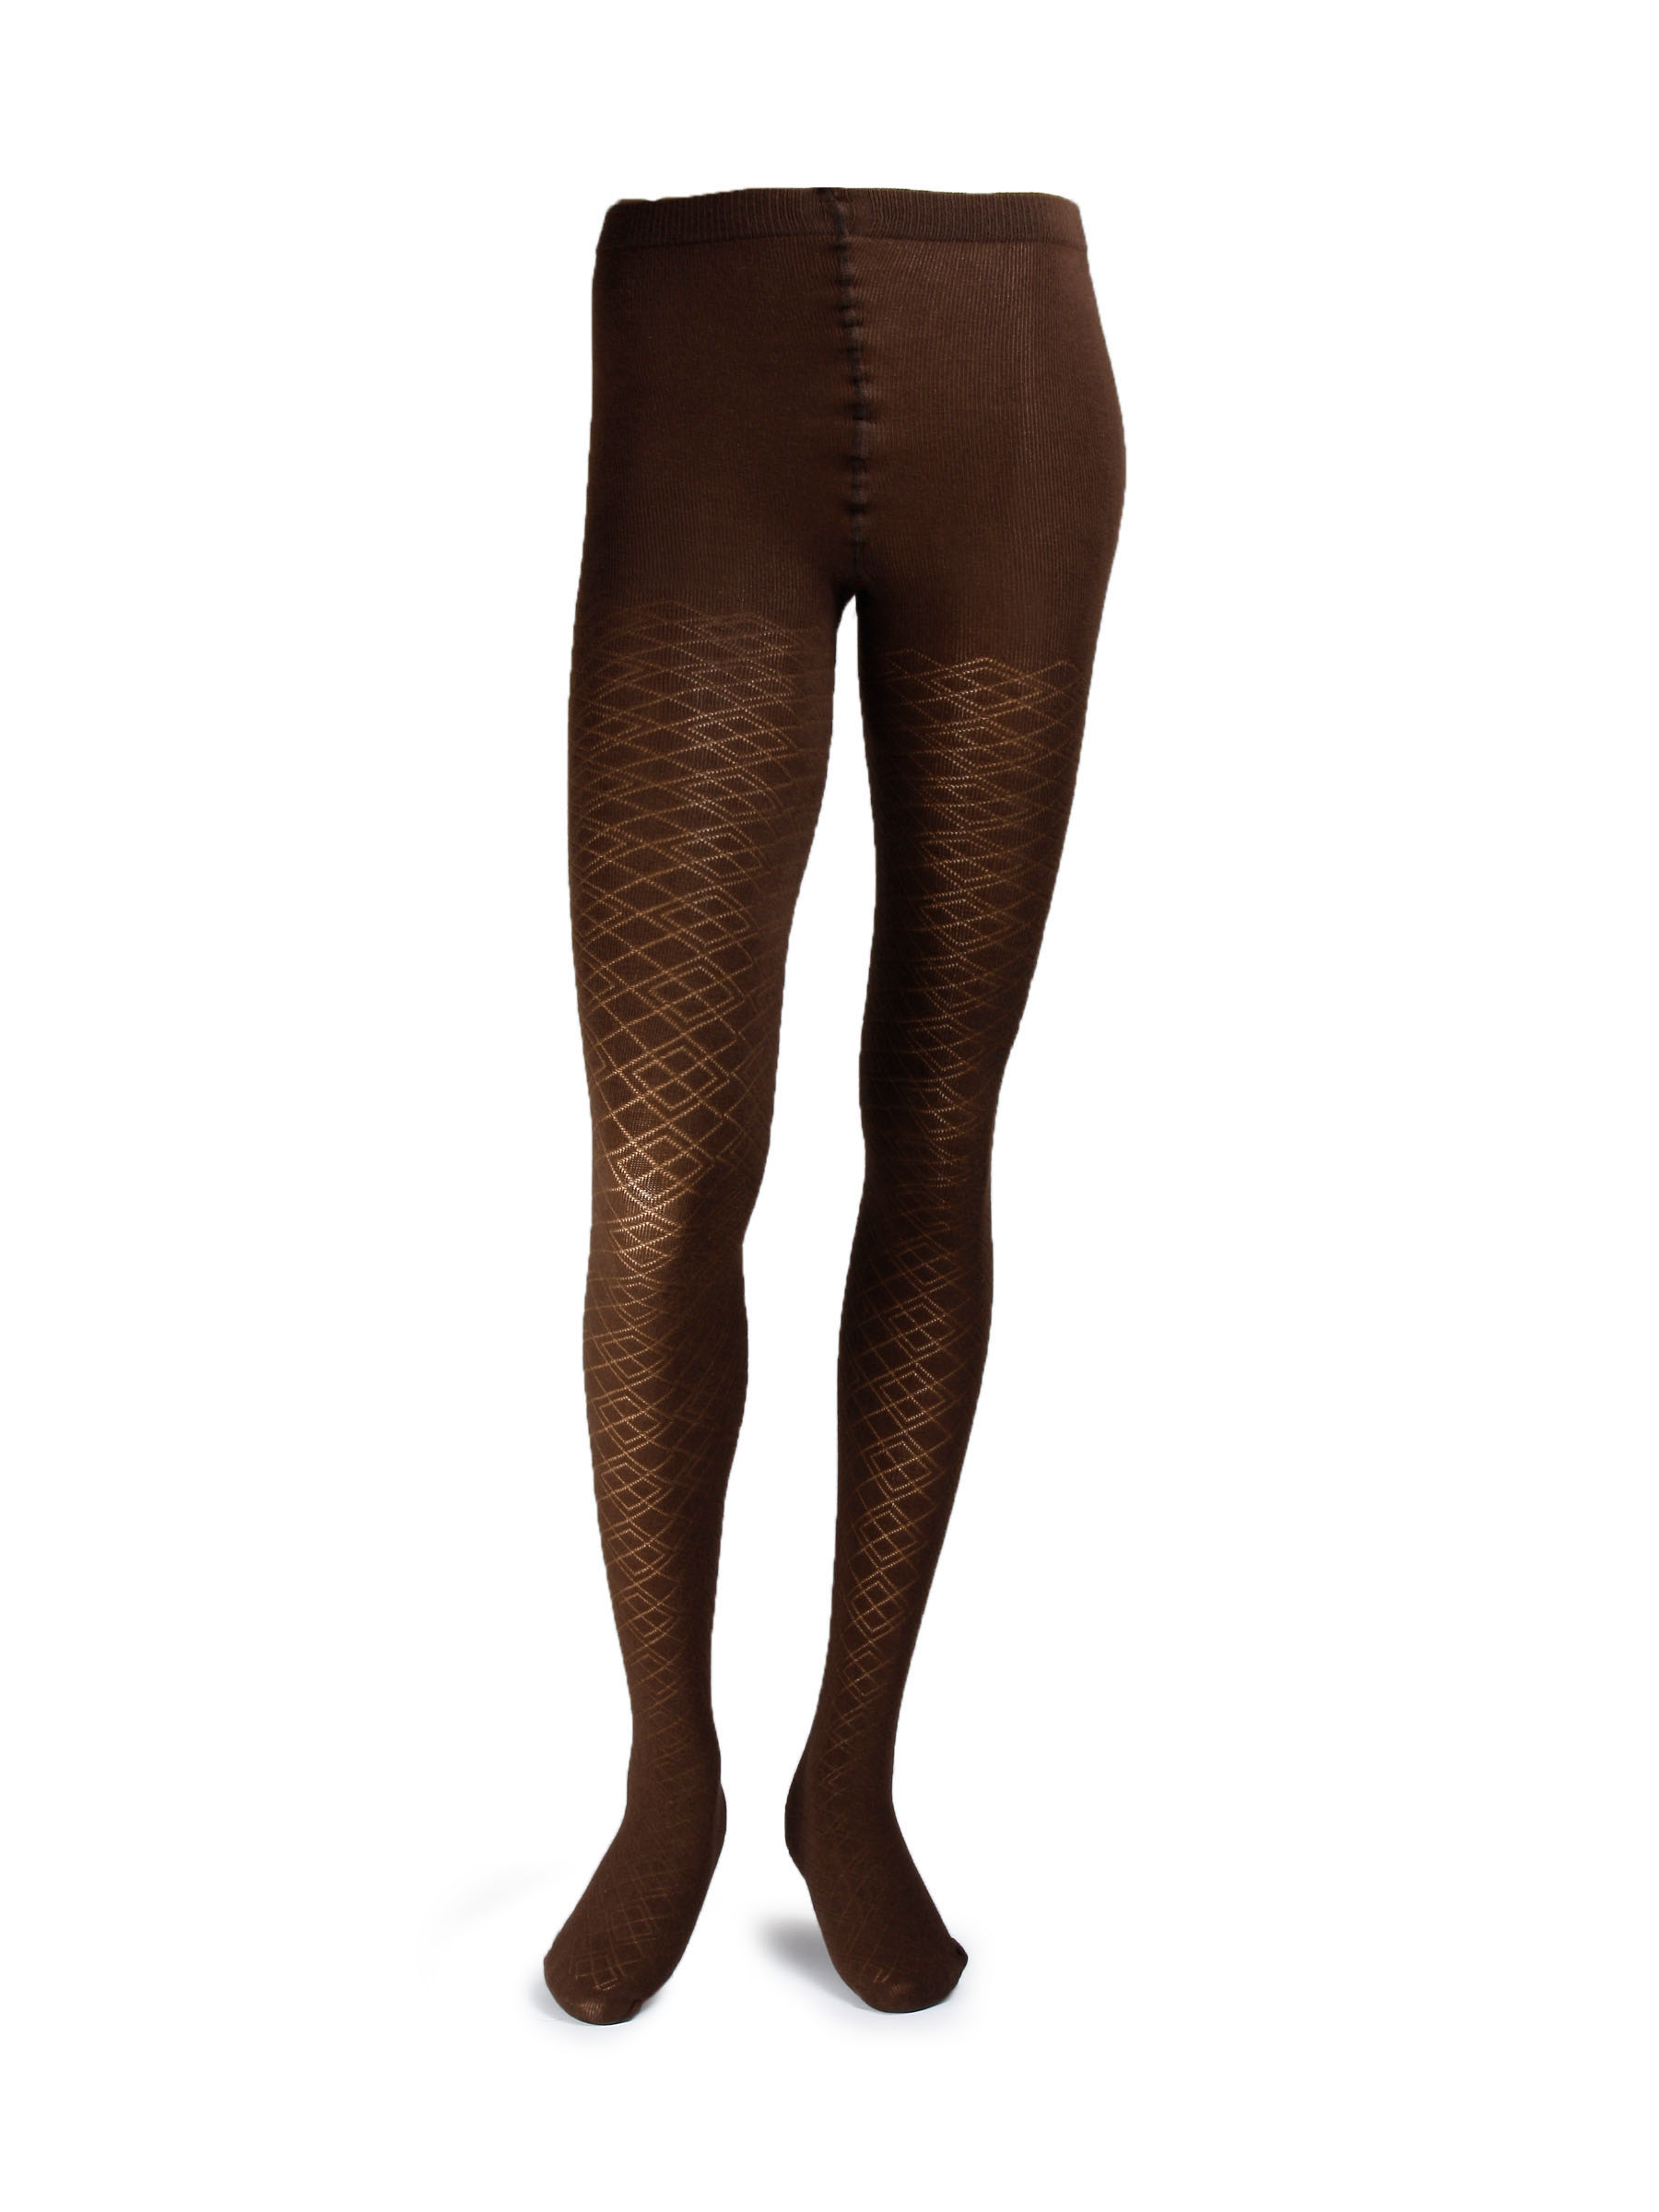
United Colors of Benetton Women Solid Brown Stockings
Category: Apparel / Bottomwear / Stockings
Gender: Women
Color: Brown
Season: Fall 2011
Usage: Casual